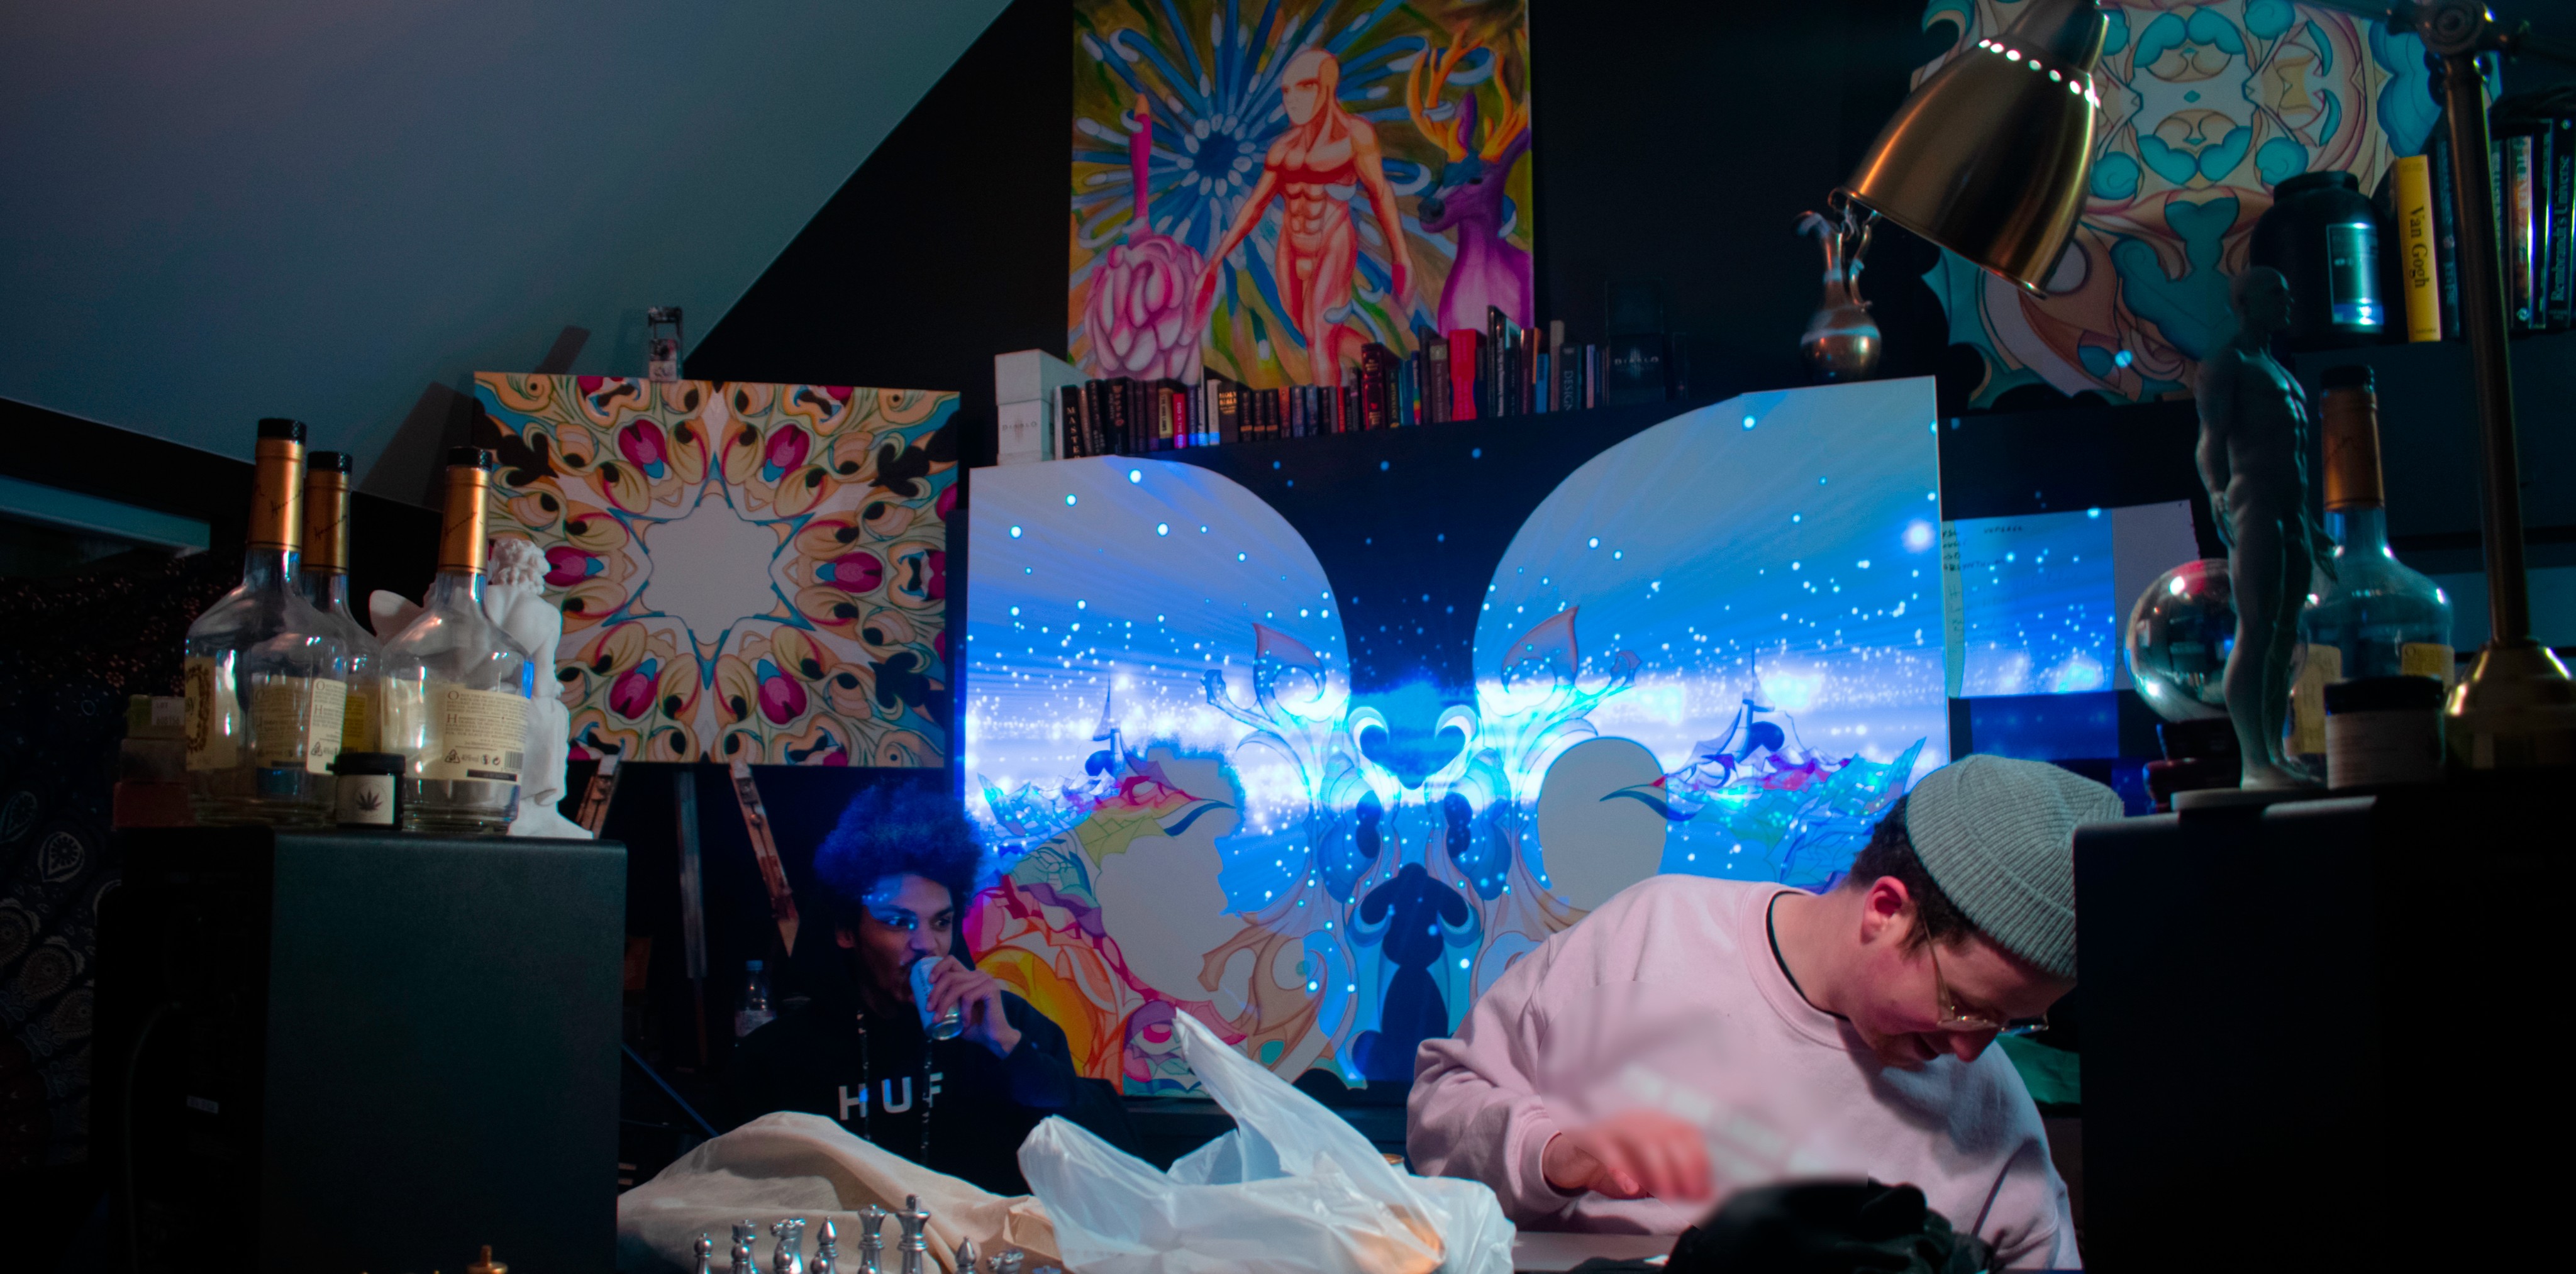
Brecht, Corbeel, illustration, art, work, photography, outside, inside, light, composition, national, nature, color, colour, design, popular, tree, france, belgium, germany, italy, brussels, Brecht Corbeel, decoration, props, concept art, photobashing, reference, blog, people, panda, stage, event, fun, performance, leisure, party, Visual effect lighting, world